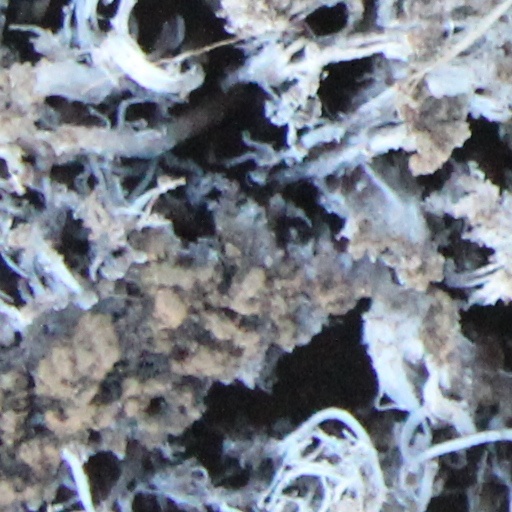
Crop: wheat